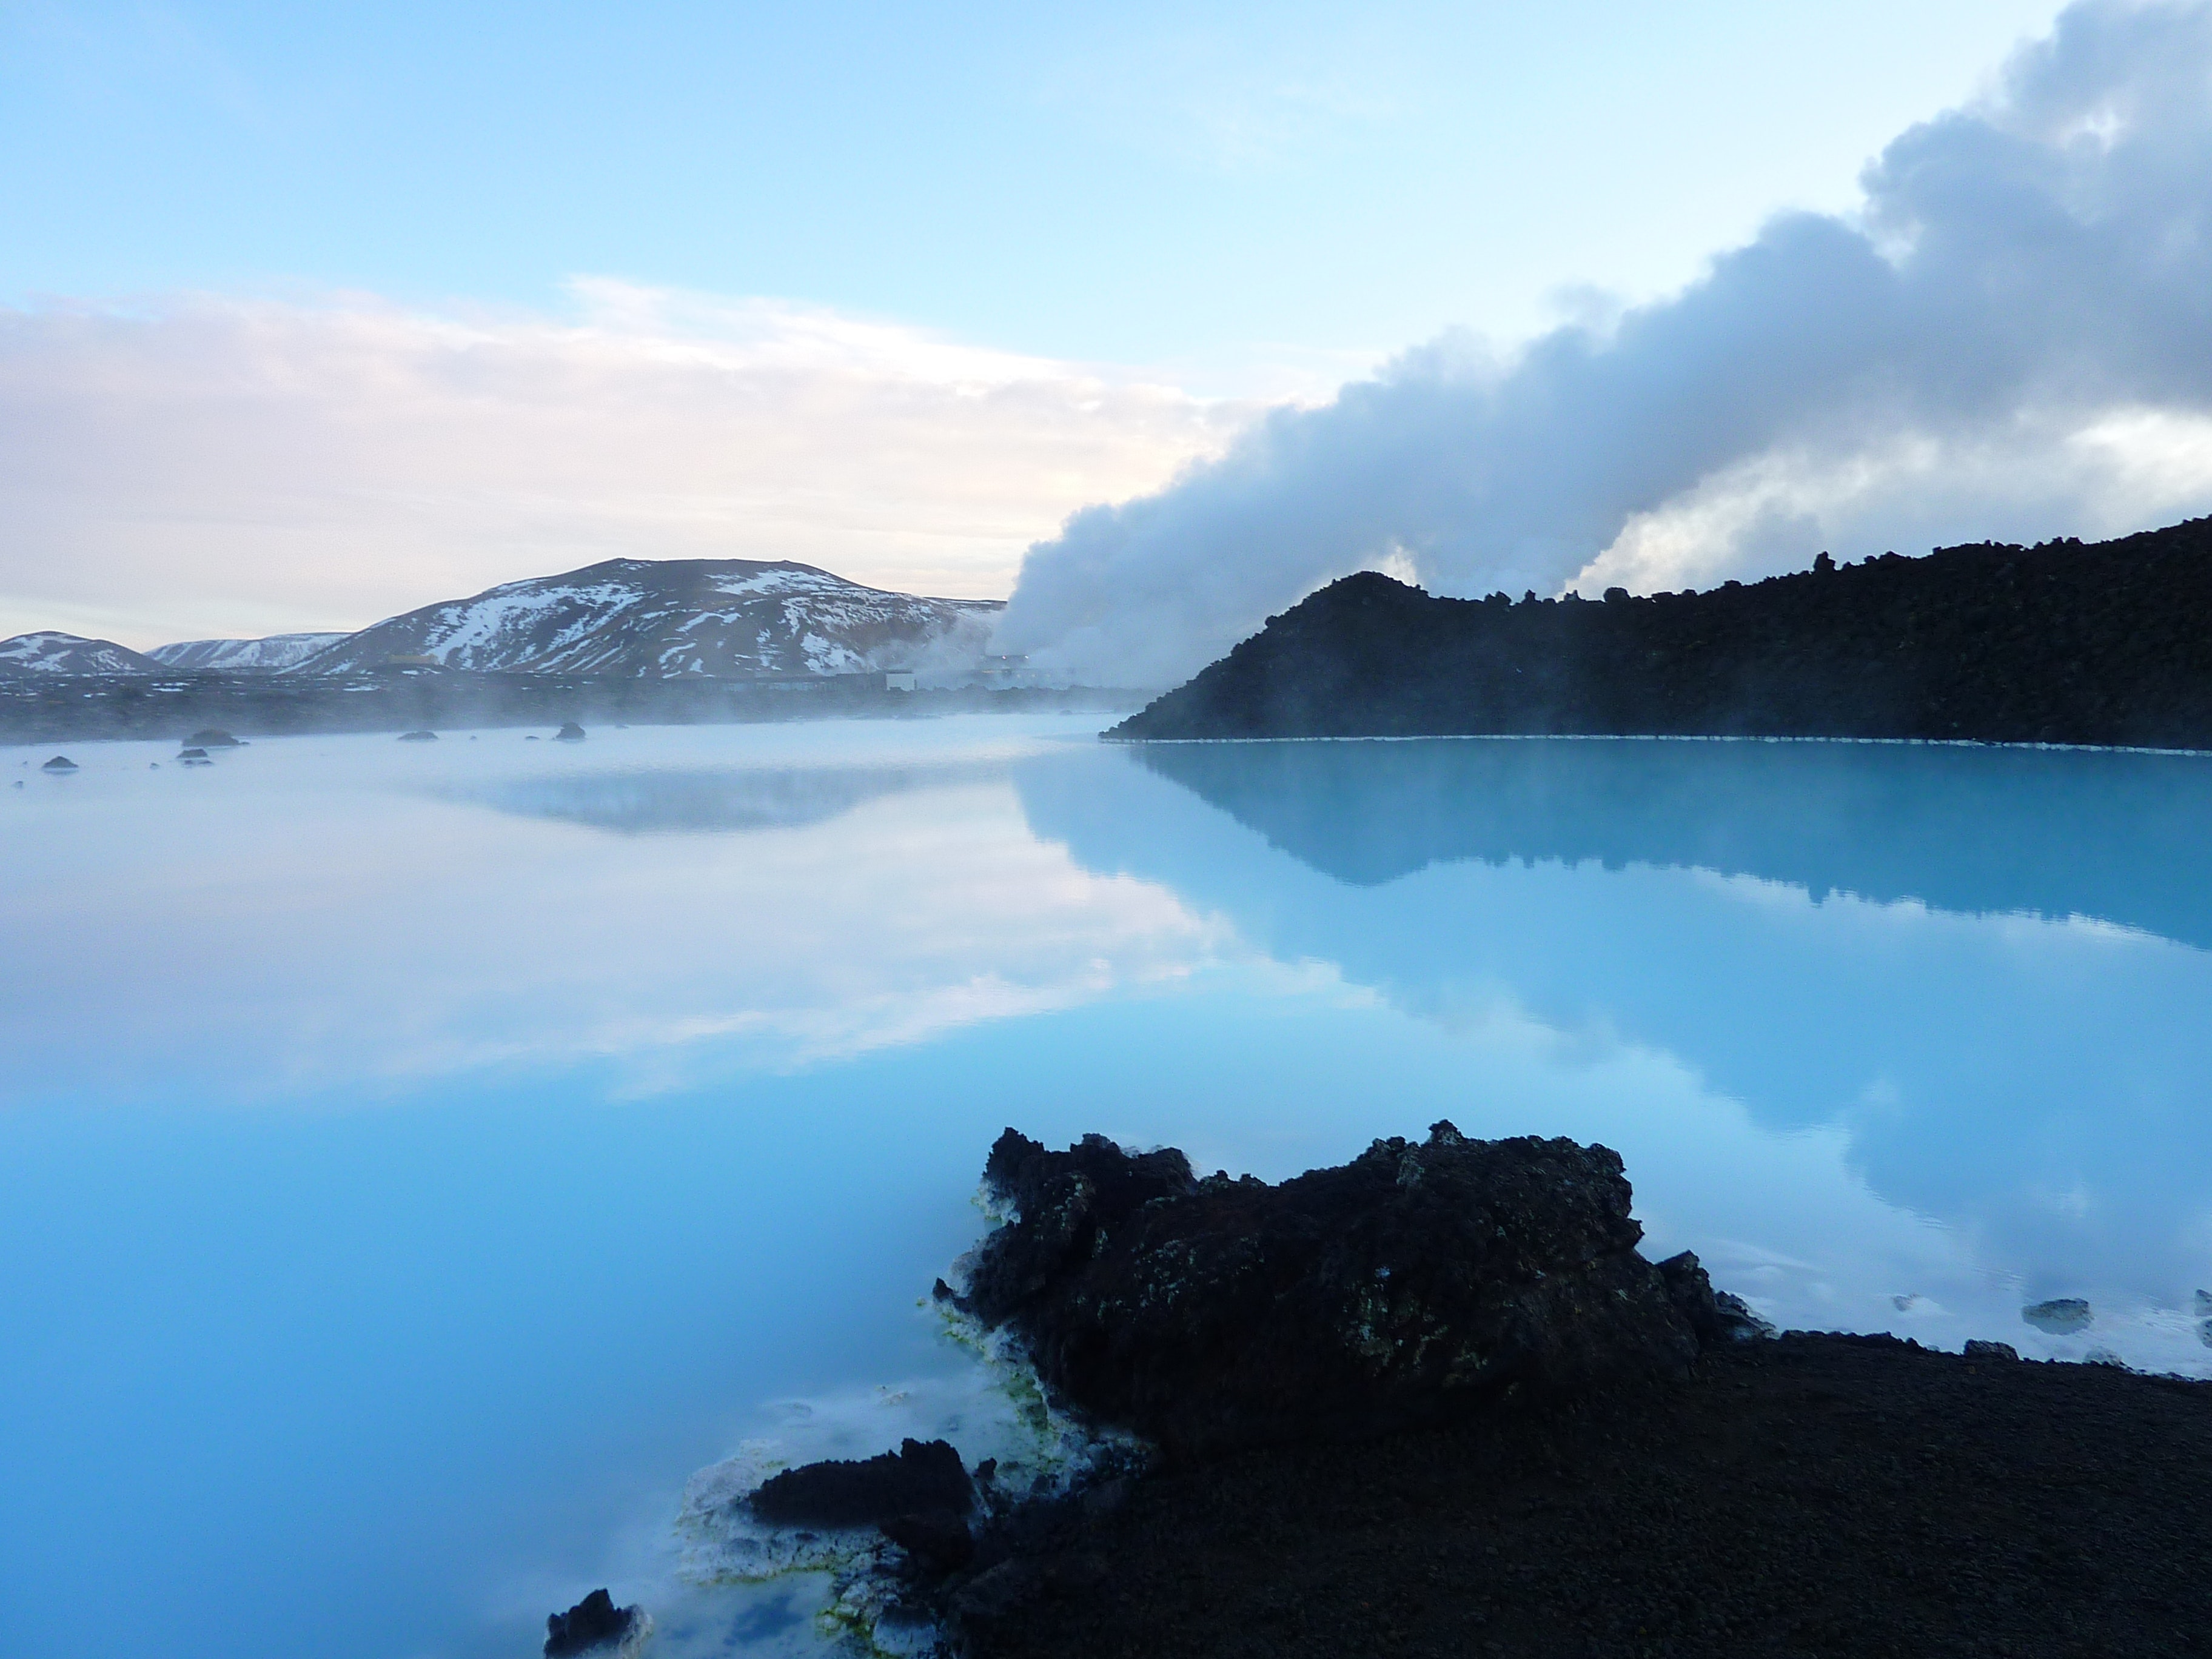
body of water, sky, nature, mountain, water, water resources, lake, blue, highland, atmospheric phenomenon, mountainous landforms, reflection, wilderness, sound, mountain range, sea, cloud, loch, morning, lake district, glacial lake, fjord, coast, ocean, hill, atmosphere, fell, crater lake, calm, landscape, bay, mist, hill station, coastal and oceanic landforms, mount scenery, reservoir, ridge, inlet, alps, national park, tarn, fog, lagoon, tourism, promontory, glacial landform, terrain